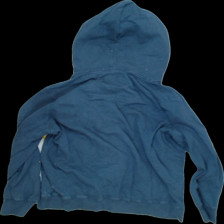
View: back
Type: Sweater
Category: Ladies
Brand: Not Applicable
Colors: Blue, White, Red
Material: 100% Cotton
Pattern: Logo print
Cut: Regular
Size: XL
Season: All
Trend: No trend
Stains: No
Damage: 0
Price range: <50
Recommended usage: Export